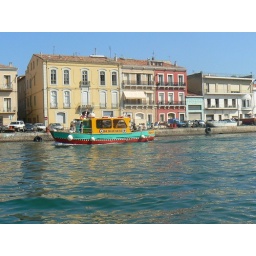
Brightly painted river boat caught against Italianate background.